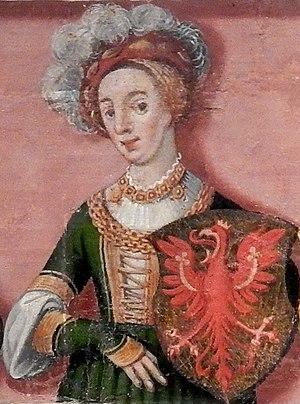
Elisabeth de Brandebourg-Kulmbach princesse allemande née